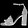
Label: Sandal